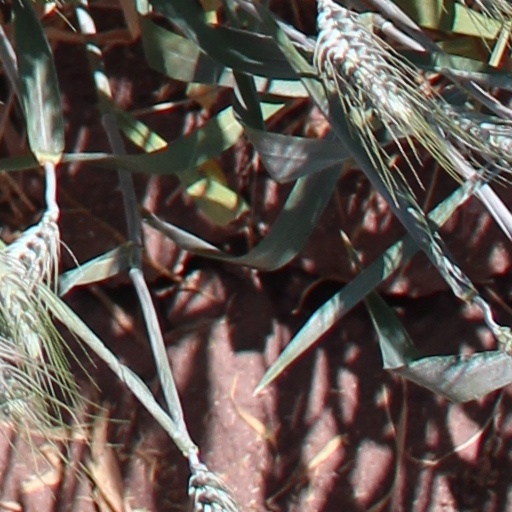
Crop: wheat